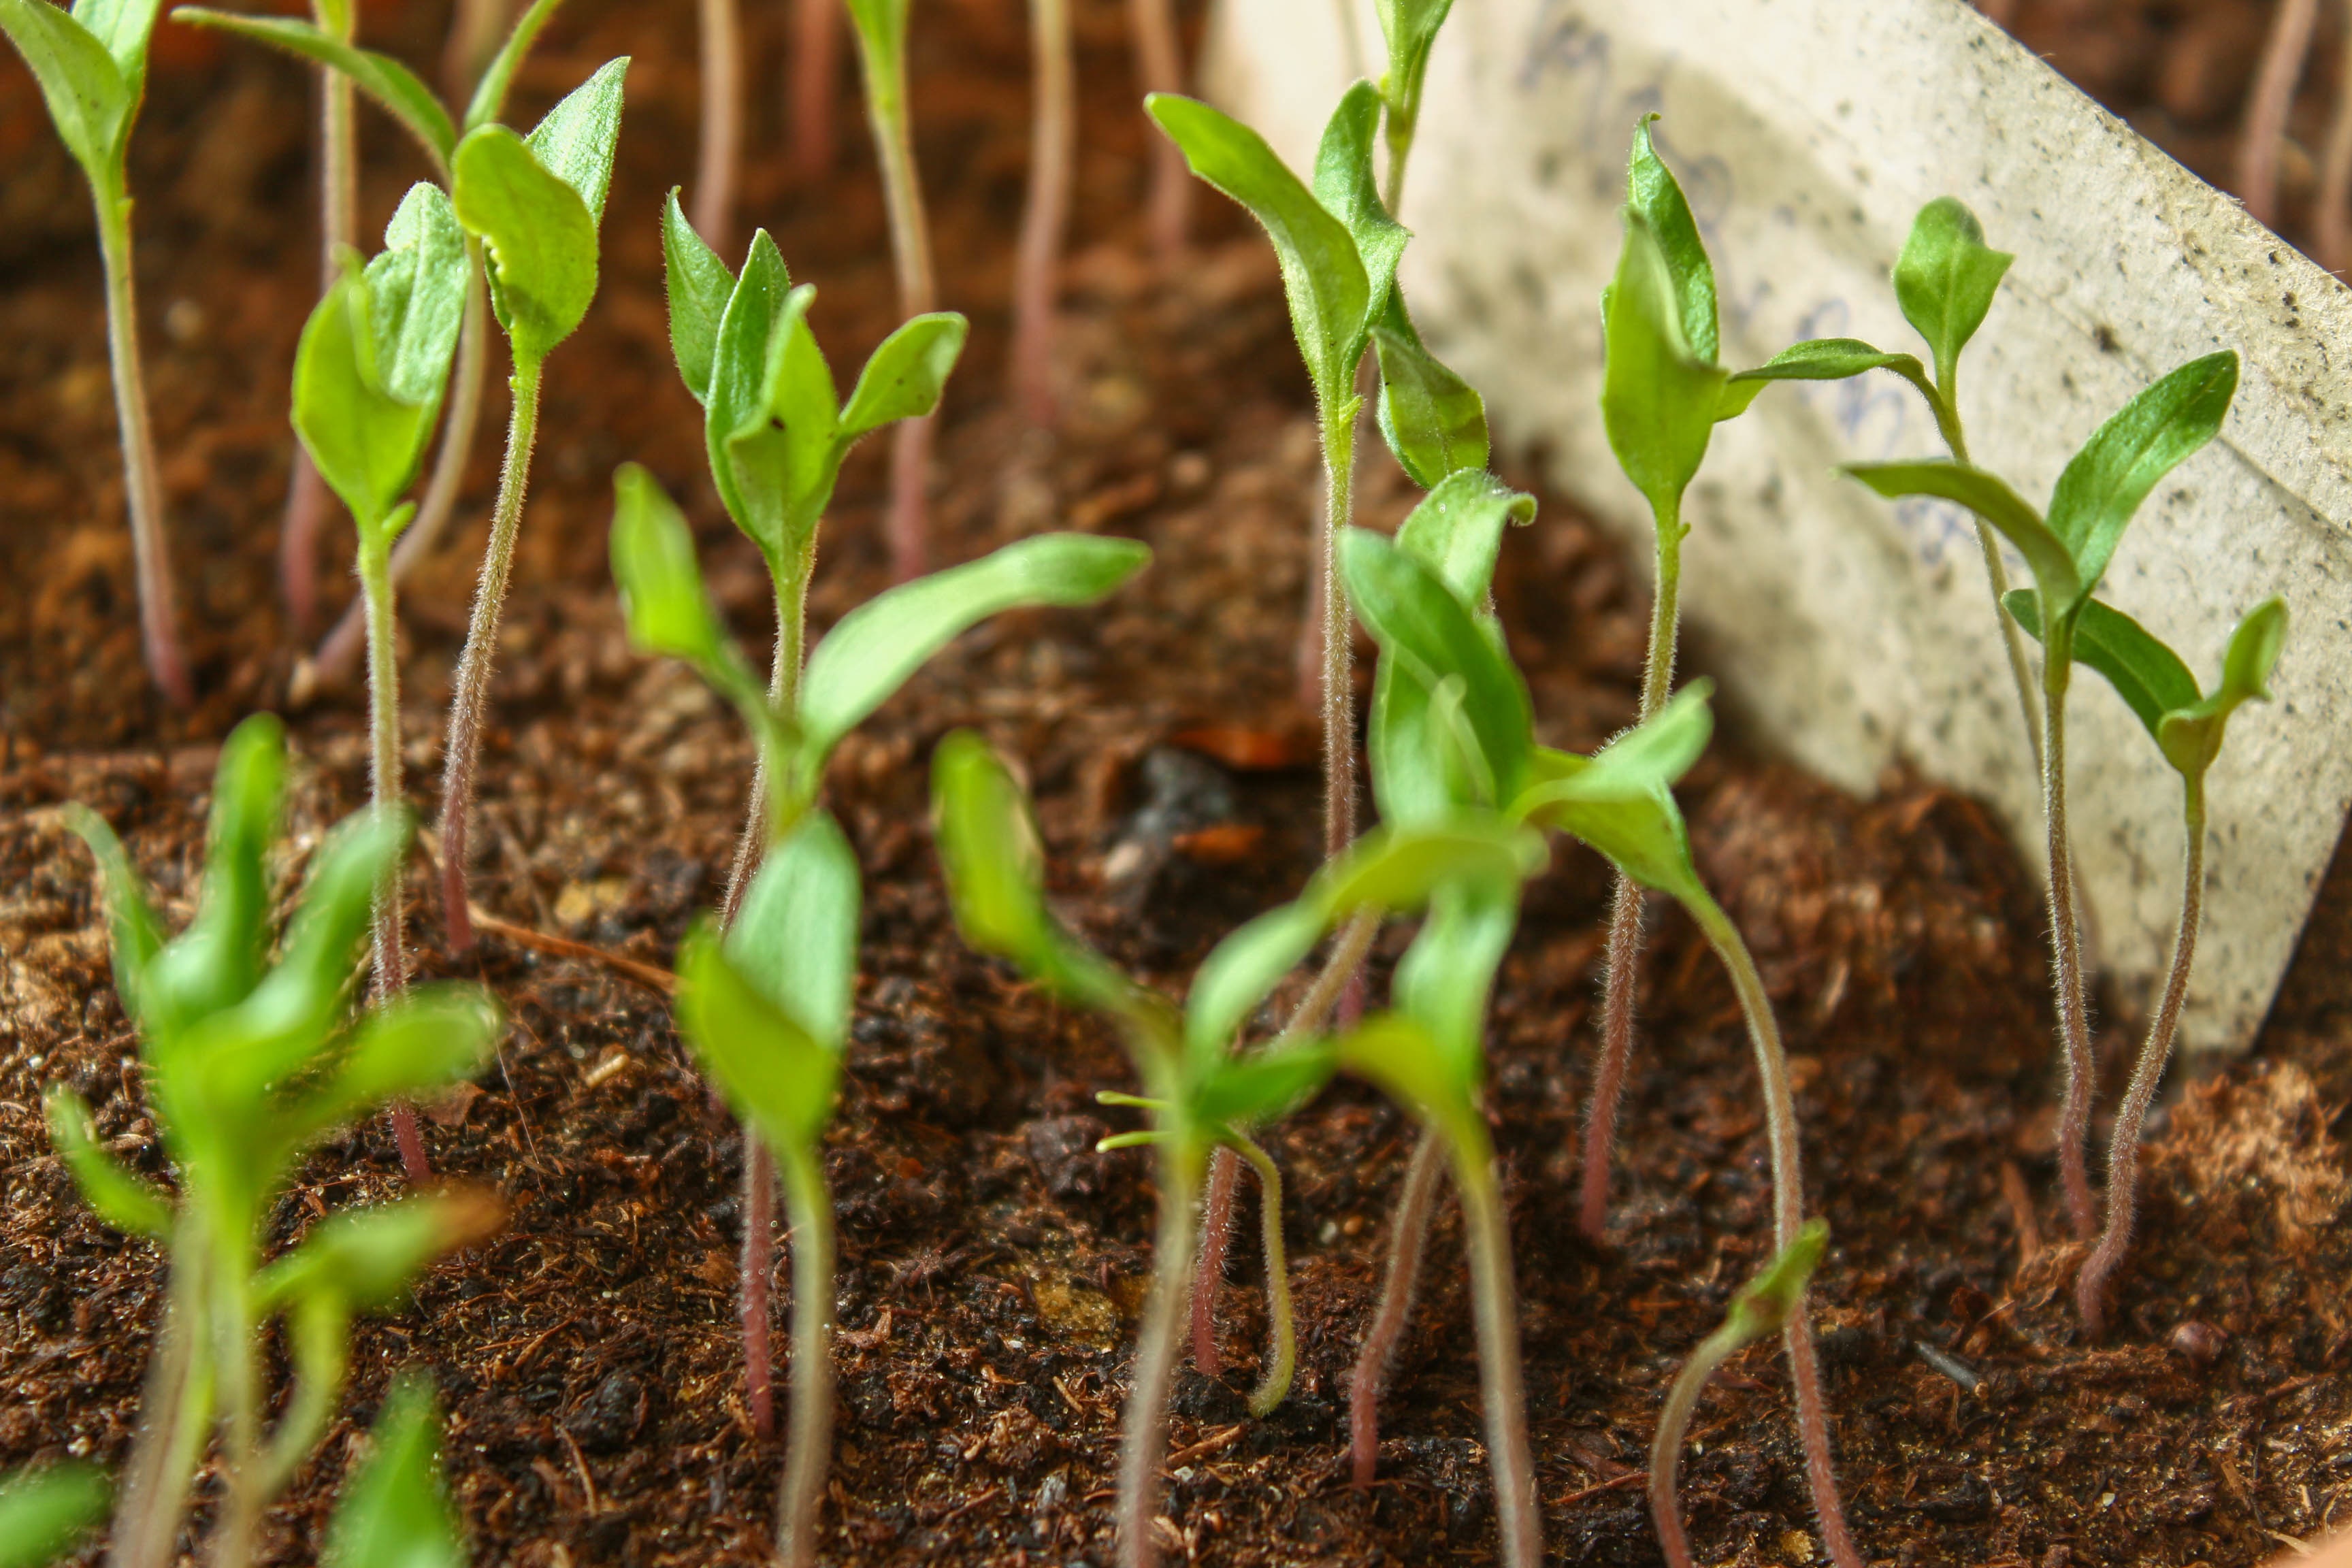
plant, leaf, flower, food, herb, produce, vegetable, crop, soil, botany, agriculture, garden, flora, flowering plant, grass family, plant stem, land plant